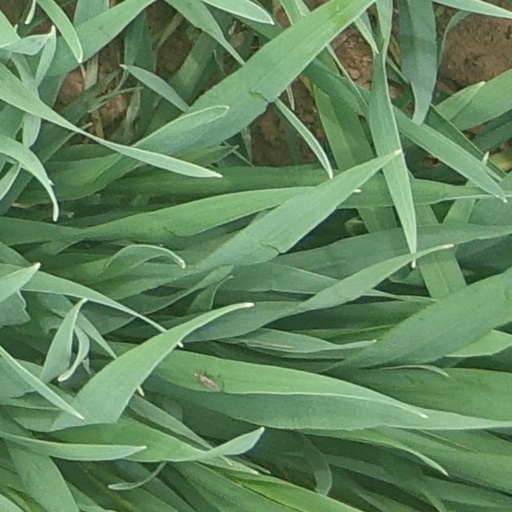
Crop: wheat